Question: Please indicate a possible affordance area of the catch_frisbee that can be used for catching
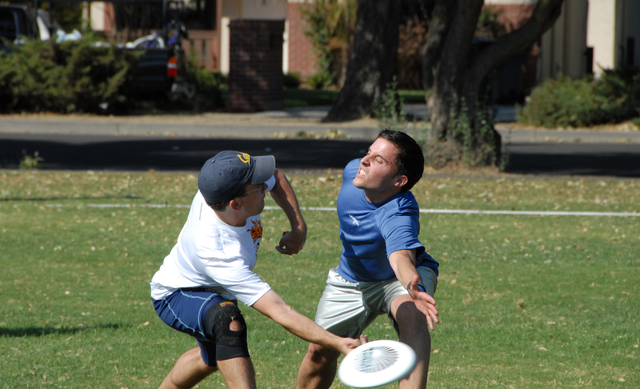
Answer: [328.5, 337.5, 417.5, 384.5]